Question: Why is he there?
Tambaya: Meyasa yake wurin?
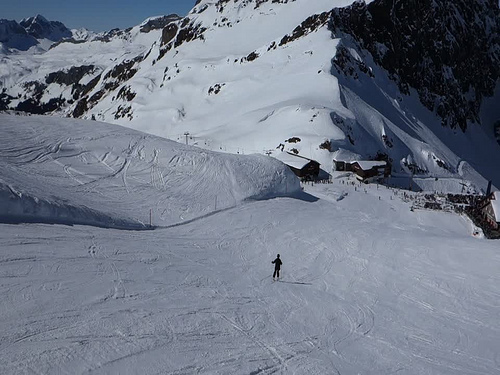
Answer: He is sking.
Amsa: Yana sik ne.